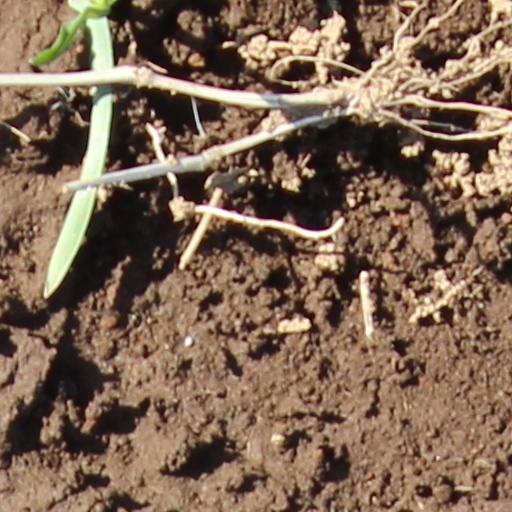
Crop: wheat